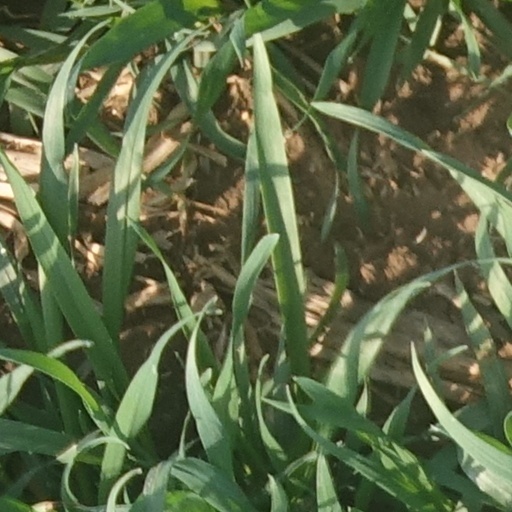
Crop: wheat